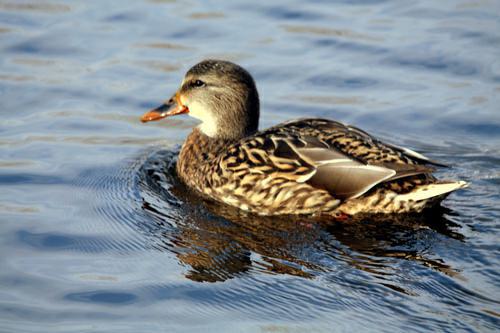
A photo of a gadwall